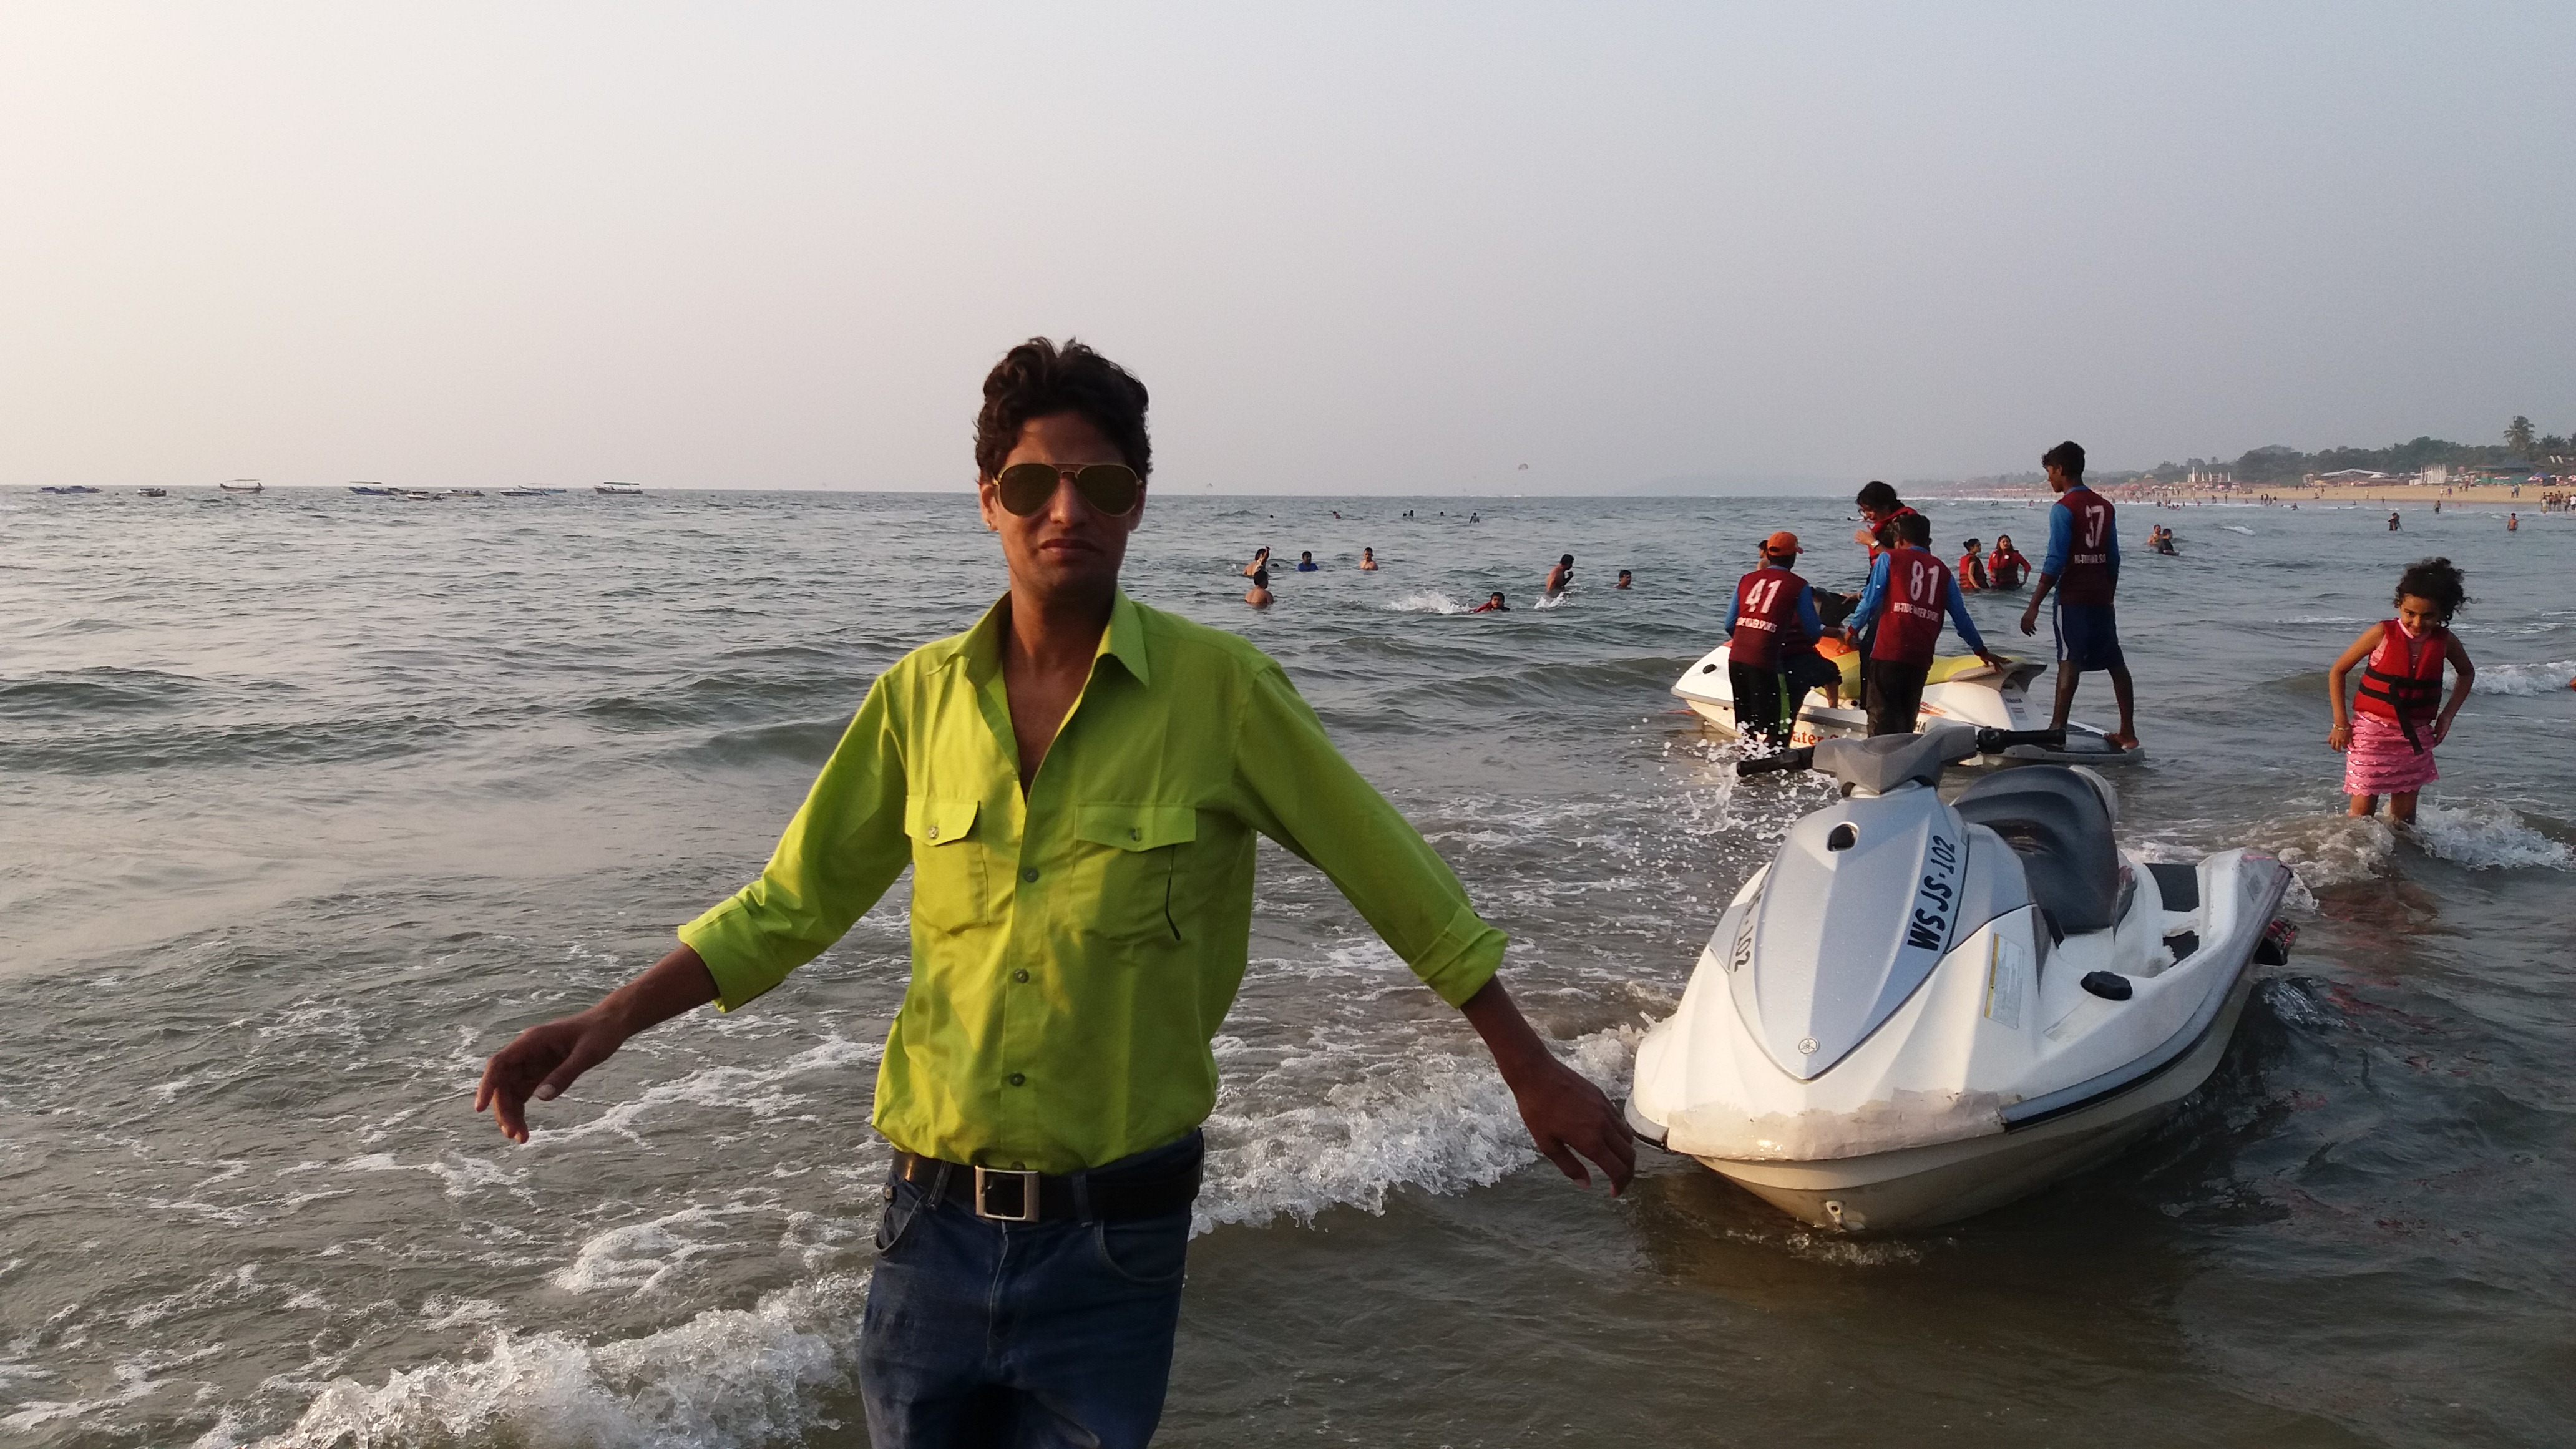
man, water, water transportation, sea, boating, fun, vehicle, outdoor recreation, recreation, wave, coastal and oceanic landforms, vacation, leisure, tourism, beach, surface water sports, ocean, watercraft, water sport, boat, personal water craft, sand, coast, hobby